2006 Carolina Panthers season

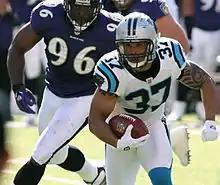
Nick Goings is chased by Baltimore's Adalius Thomas, week 6

The Carolina Panthers earned their fourth straight victory by defeating the Baltimore Ravens at M&T Bank Stadium 23–21. QB Jake Delhomme passed for a career-high 365 yards while WR Steve Smith racked up 189 receiving yards and a touchdown, including a 72-yarder late in the fourth quarter. Also, WR Drew Carter had 4 receptions for 65 yards and a touchdown. Ravens quarterback Kyle Boller threw two touchdowns to WR Mark Clayton that both came off tips by the Panthers secondary after Ravens starter Steve McNair left the game in the first quarter with a concussion. With the victory, the Panthers improved to 4–2 and second in the NFC South, trailing the 5–1 Saints by one game.